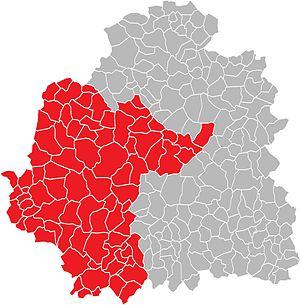
Carte des communes de l'Indre (36)
La première circonscription législative de l'Indre est l'une des circonscriptions législatives françaises que compte le département de l'Indre, en région Centre-Val de Loire. Son territoire a été redécoupée en 2010 et entré en application à compter des élections législatives de 2012.